Braničevci

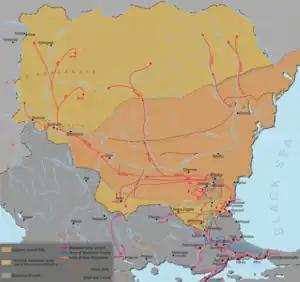
Braničevci location during First Bulgarian Empire Khan Krum territorial expansion.

The Braničevci (also Branichevci or Branichevtsi) were a South Slavic tribe that inhabited the region of Braničevo, in what is today Serbia, during the Middle Ages.